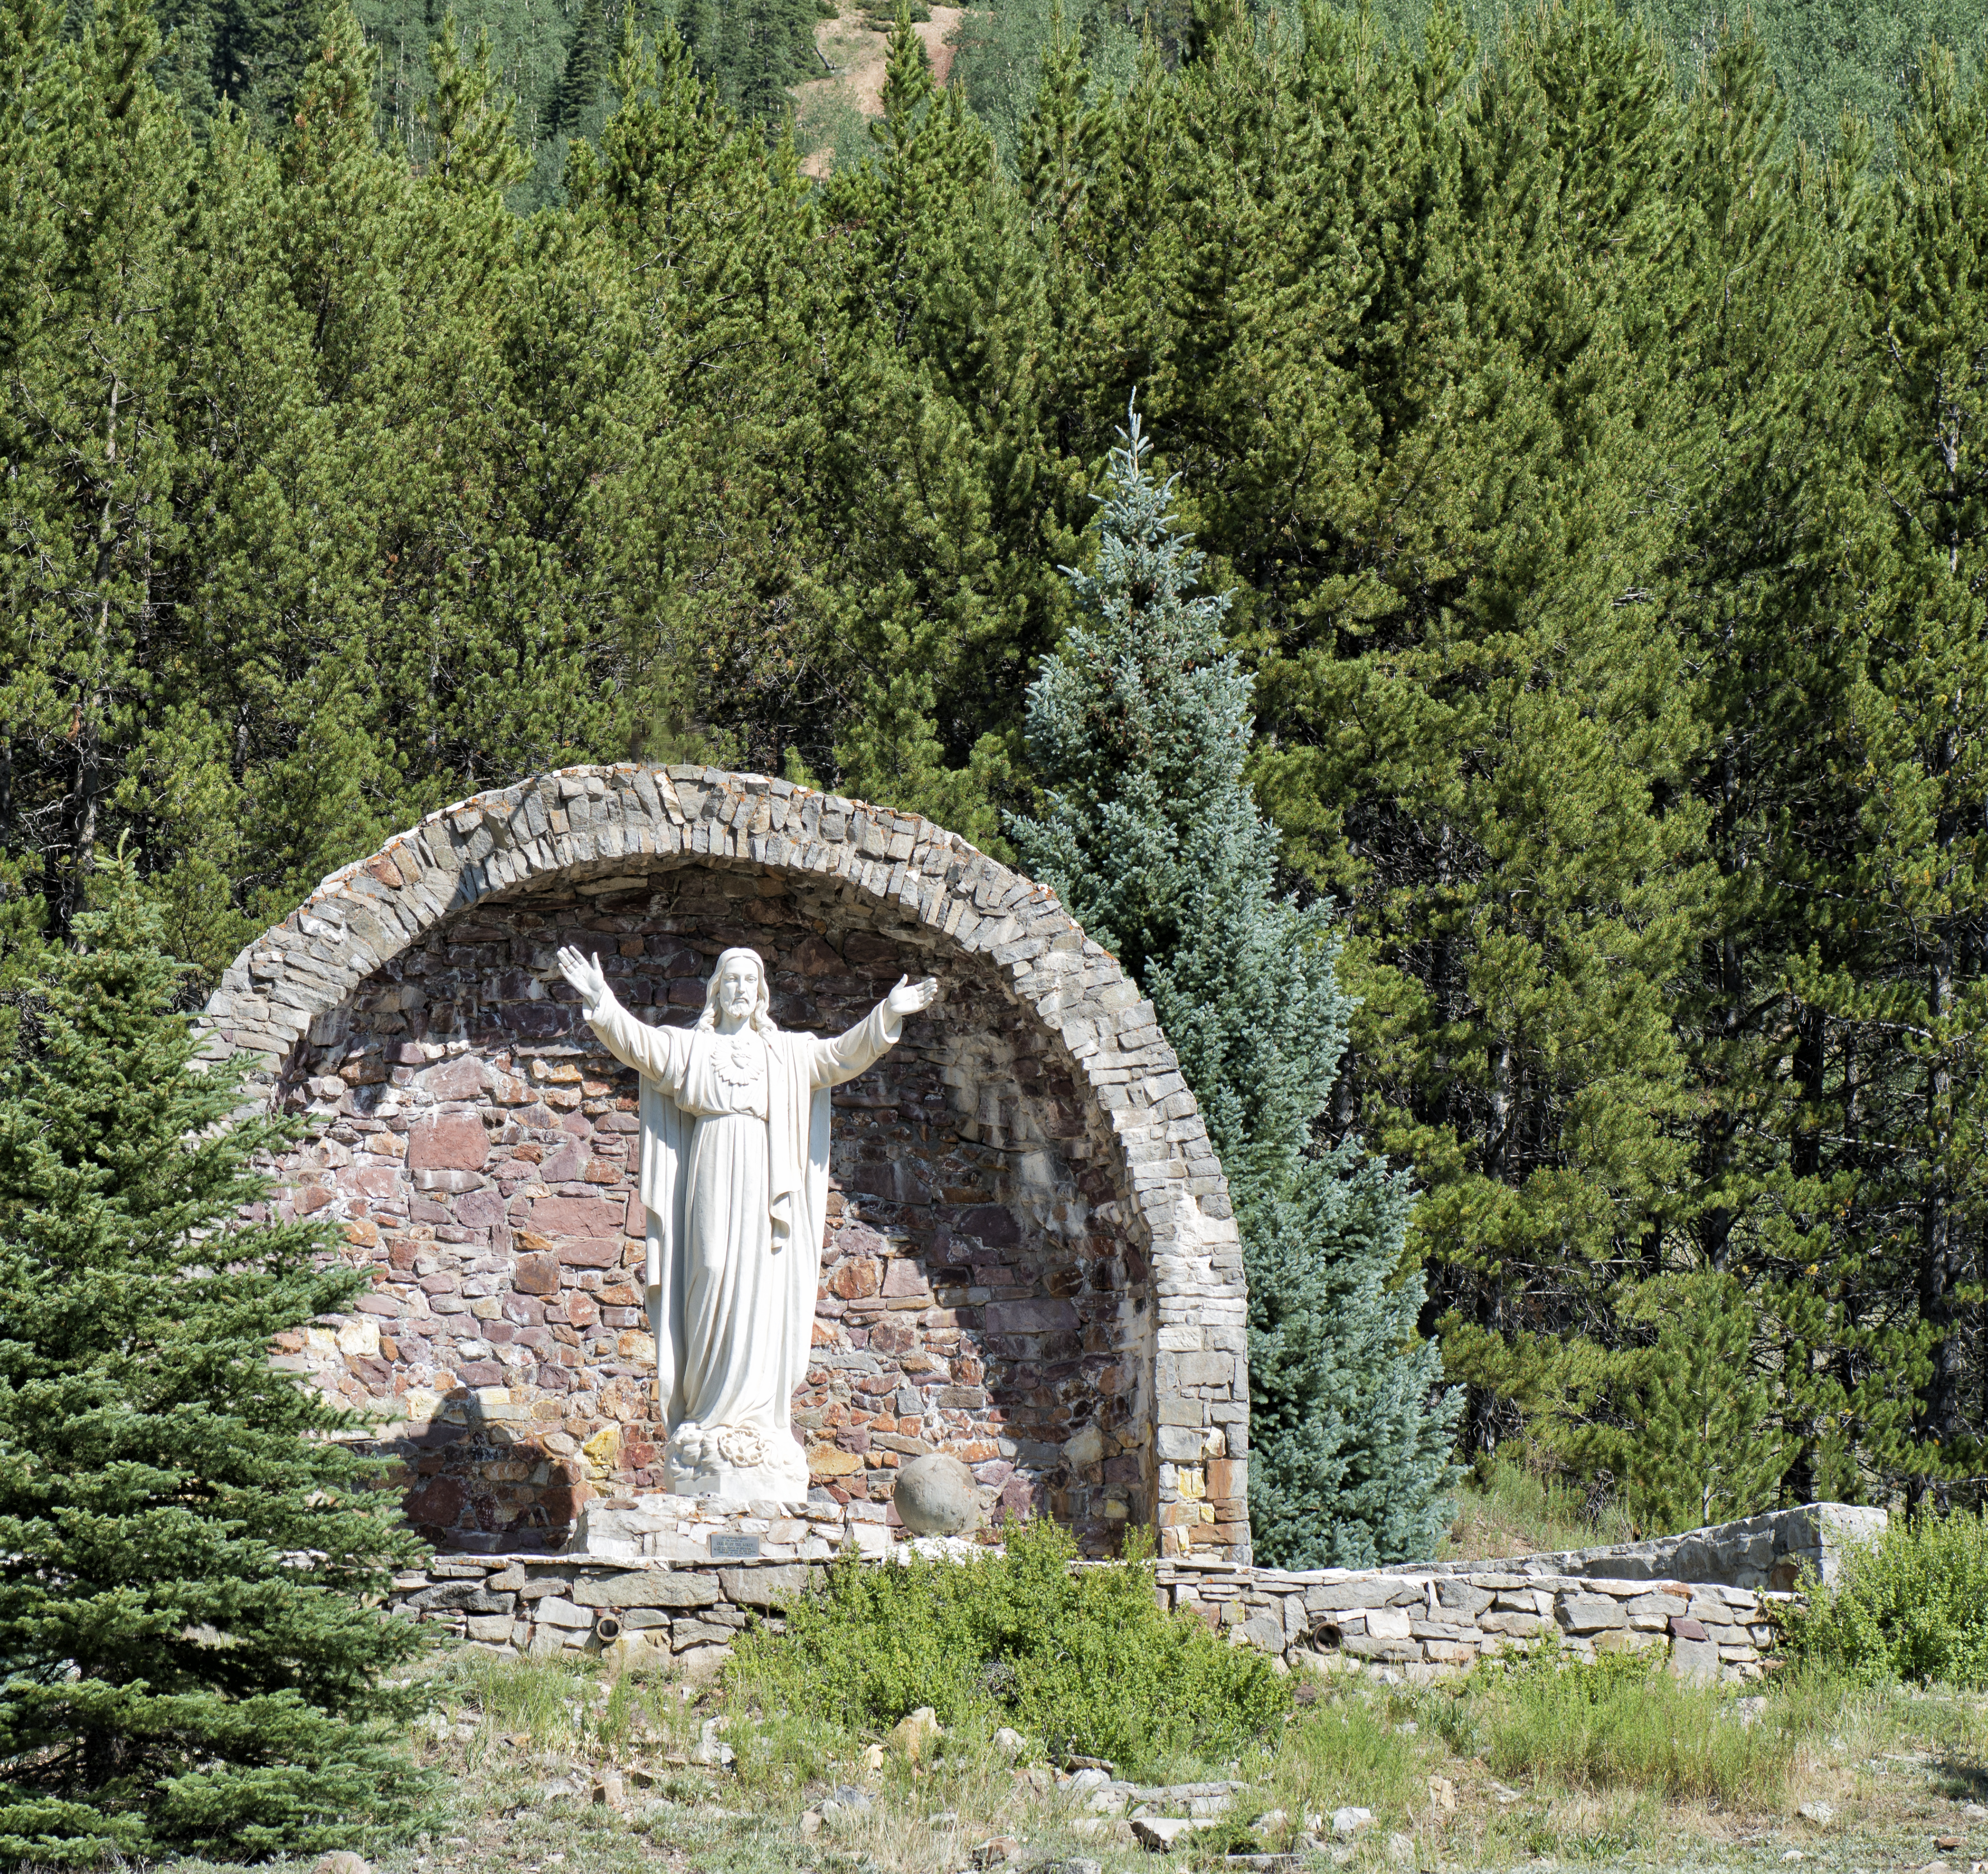
tree, bridge, arch, garden, ruins